Battles of Lexington and Concord

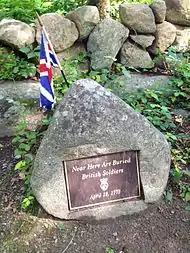
Gravemarkers along Battle Road in Lexington are maintained with Britain's 1775 version of the Union Flag.

The Regulars soon reached a point in the road, now referred to as the "Bloody Angle", where the road rises and curves sharply to the left through a lightly wooded area. Here, the militia company from Woburn positioned themselves on the southeast side of the bend in the road in a rocky, lightly wooded field. Additional militia flowing parallel to the road from the engagement at Meriam's Corner positioned themselves on the northwest side of the road, catching the British in a crossfire. Other militia companies on the road closed from behind to attack. Some further along, more militiamen took a position at another sharp curve, this time to the right. Again the British were caught in a crossfire from both sides of the road. While passing along these two sharp curves, the British lost thirty soldiers killed or wounded. Four colonial militiamen were also killed, including three officers. The British soldiers escaped by breaking into a trot, a pace that the colonials could not maintain through the woods and swampy terrain. Colonial forces on the road itself behind the British were too densely packed and disorganized to mount more than a harassing attack from behind.